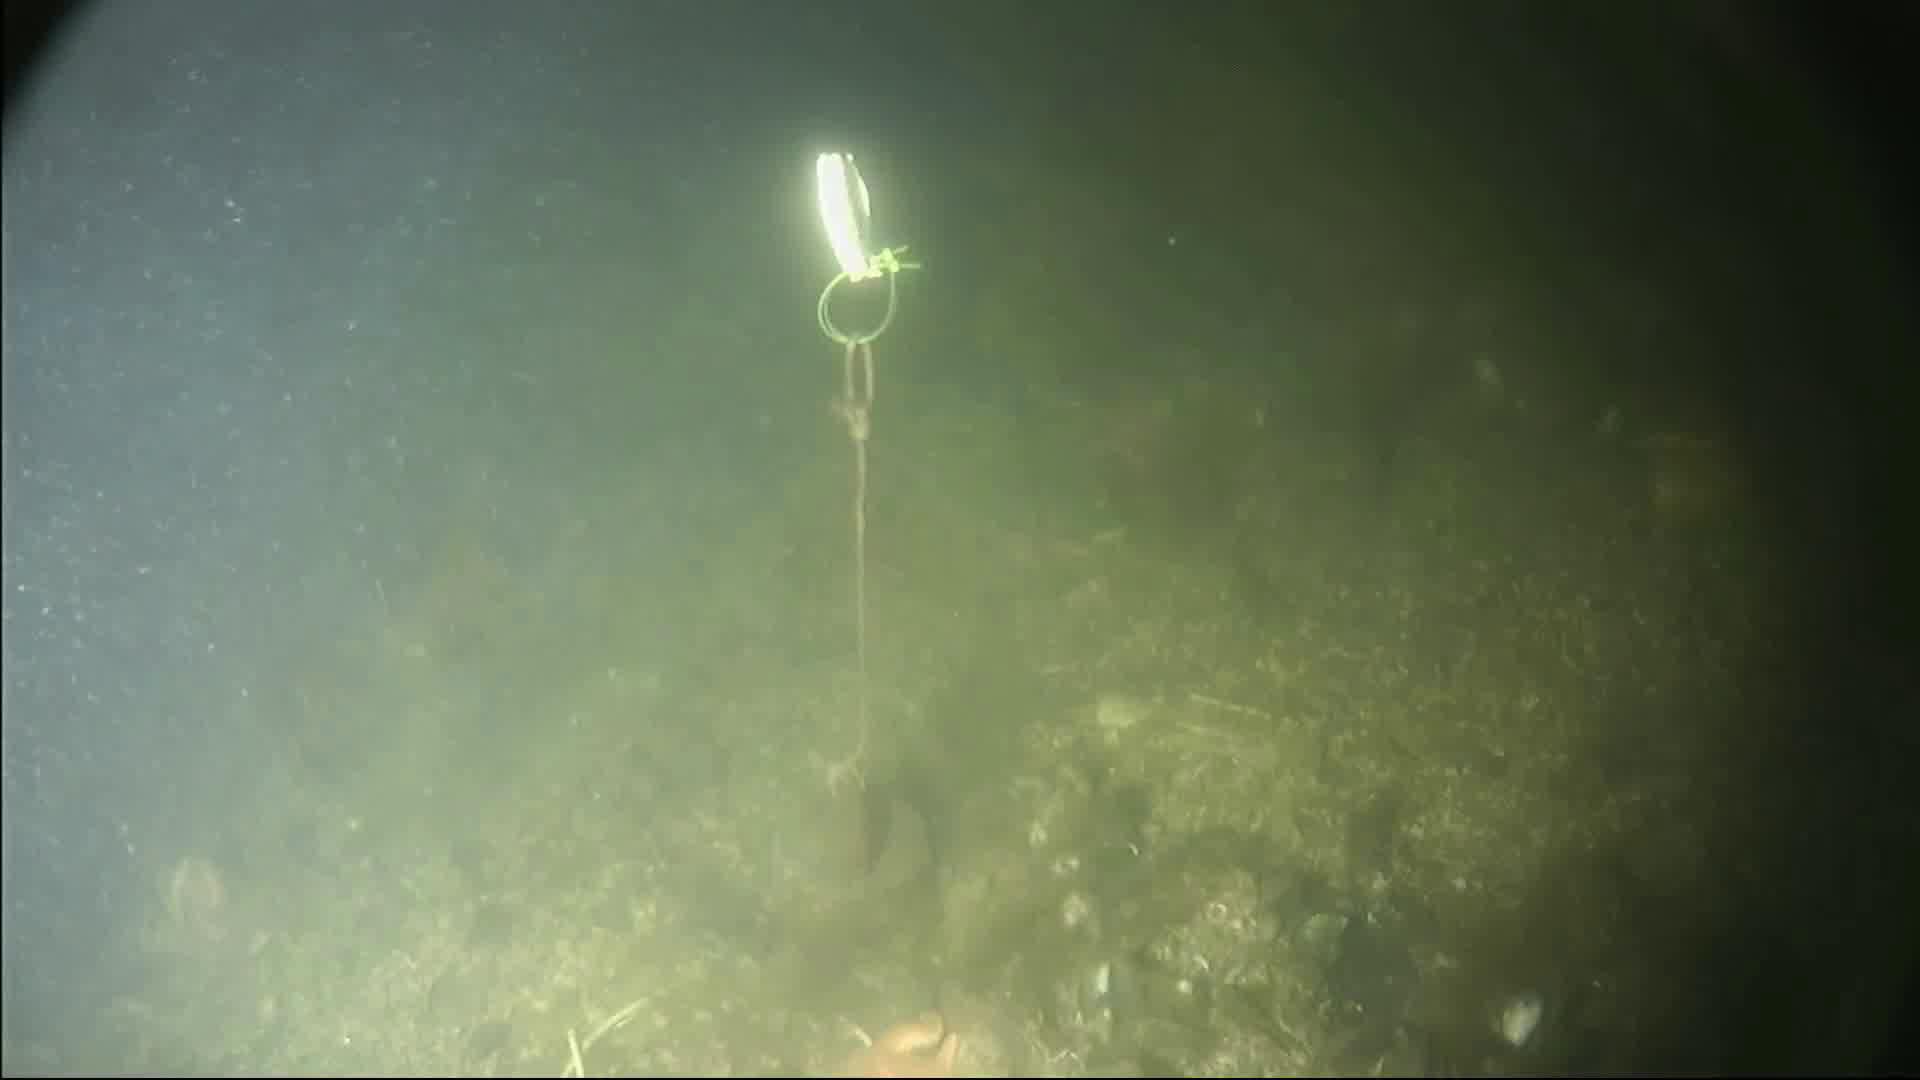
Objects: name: crab
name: starfish